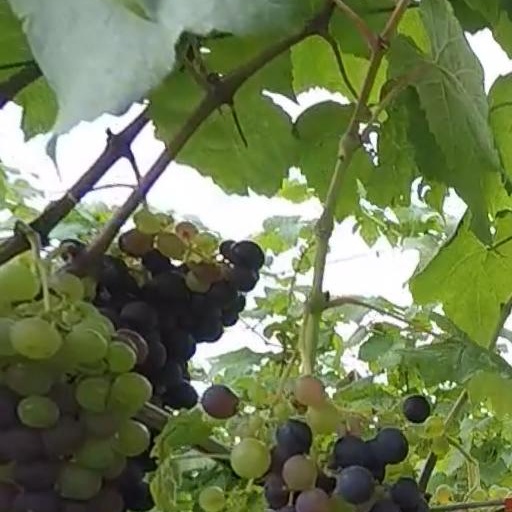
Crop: grape